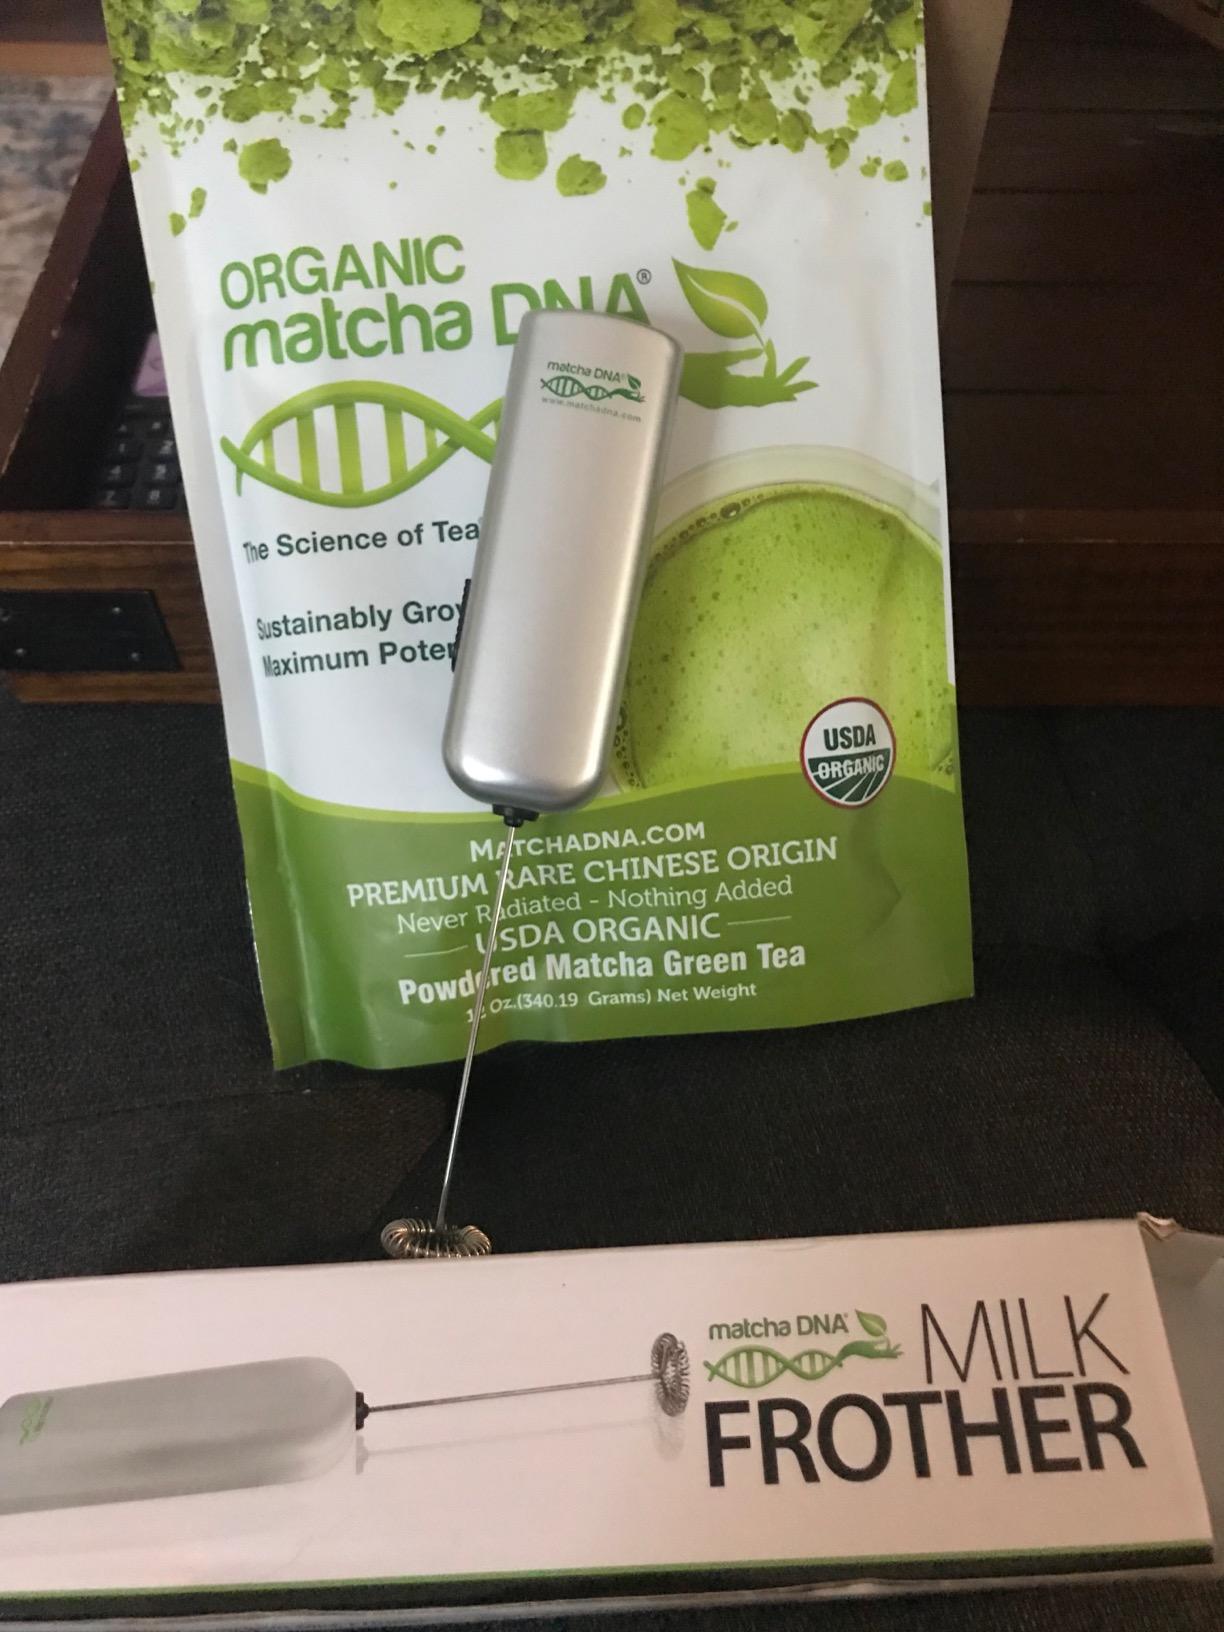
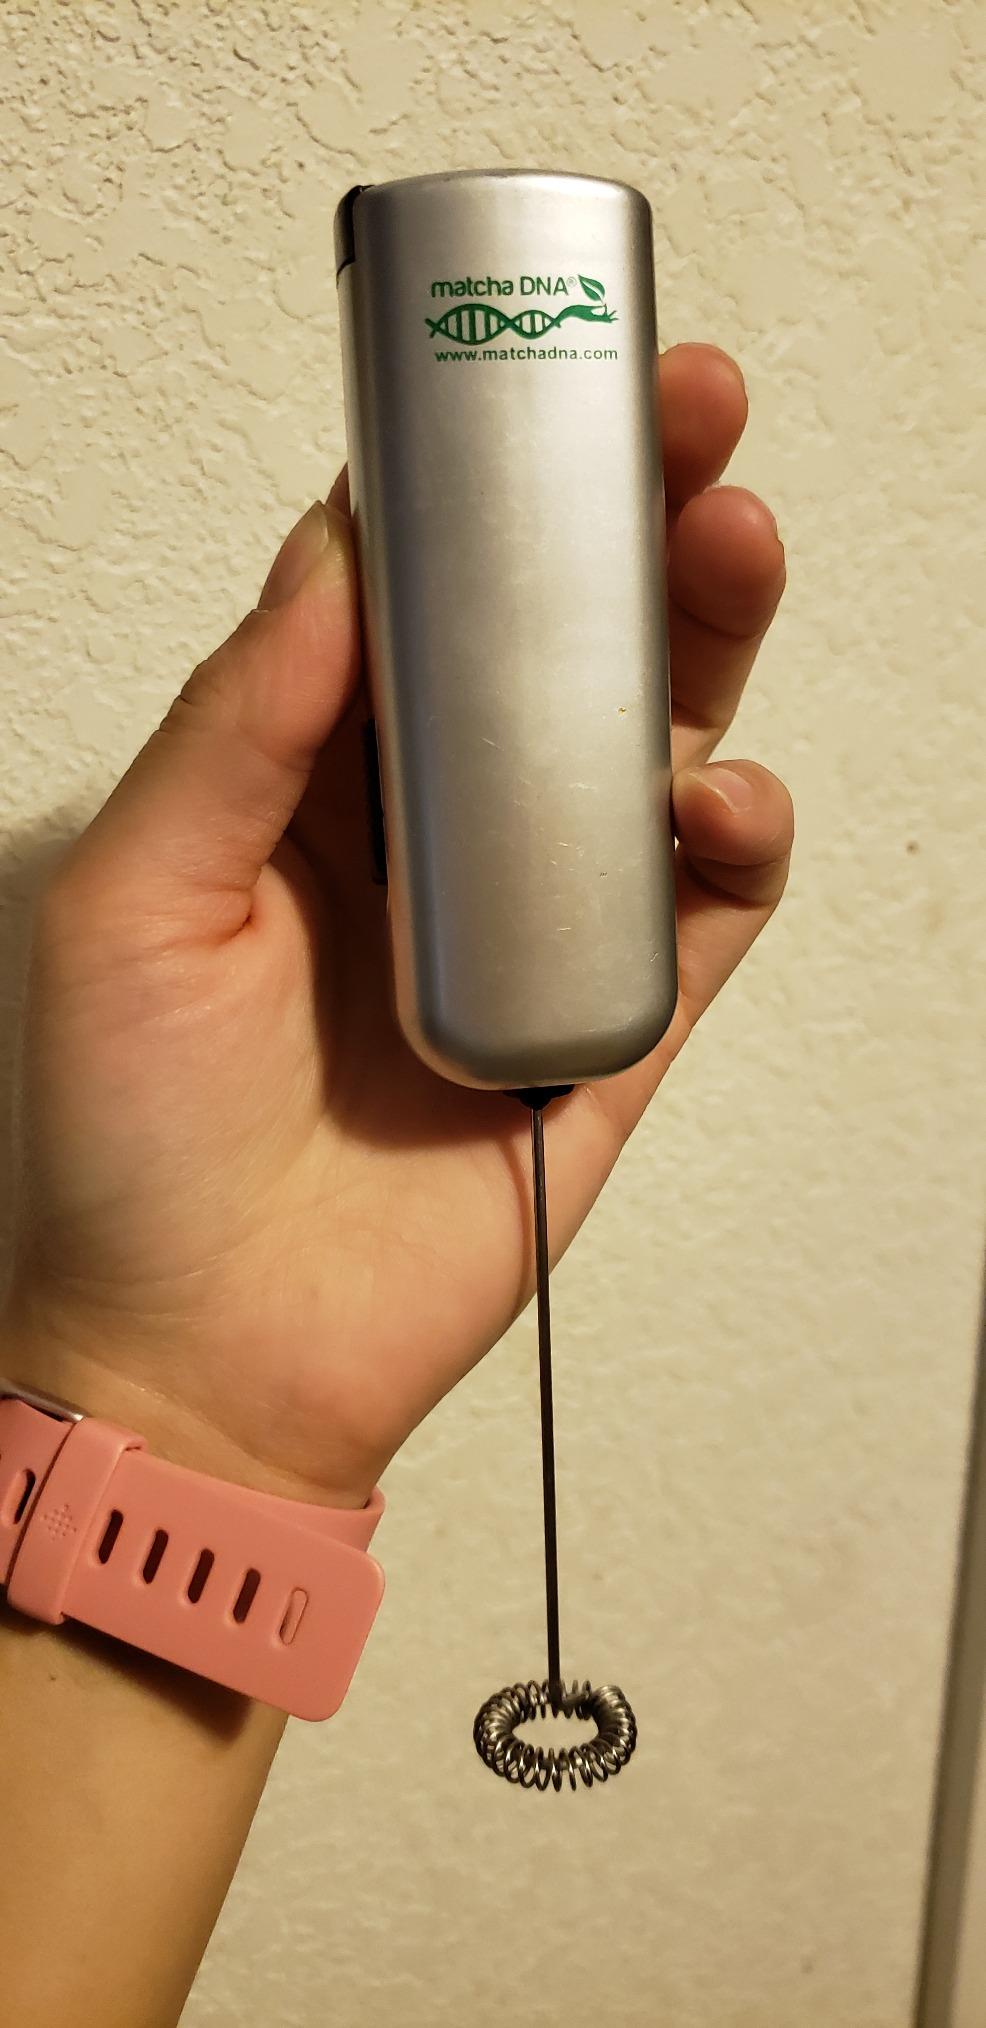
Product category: items_mixer
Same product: yes